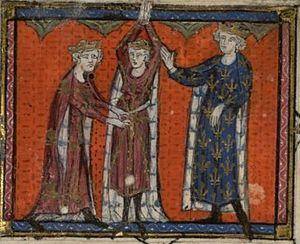
Adoubement de Louis X (Bibliothèque nationale de France, Département des Manuscrits, Division occidentale)
Édouard II, né le 25 avril 1284 au château de Caernarfon et mort le 21 septembre 1327 au château de Berkeley, aussi appelé Édouard de Carnarvon avant son avènement au trône, est roi d'Angleterre et seigneur d'Irlande du 7 juillet 1307 jusqu'à sa déposition le 25 janvier 1327. Quatrième fils du roi Édouard Iᵉʳ, Édouard devient l'héritier apparent du trône après la mort de son frère aîné Alphonse, qui survient peu après sa naissance. À partir de 1300, il accompagne son père dans ses campagnes d'Écosse, et en 1306, il est adoubé au cours d'une grande cérémonie tenue à l'abbaye de Westminster. Édouard II accède au trône en 1307, à la mort de son père. L'année suivante, il épouse Isabelle de France, la fille du puissant roi de France Philippe IV le Bel, afin de résorber les tensions fréquentes entre les couronnes d'Angleterre et de France concernant le duché d'Aquitaine.